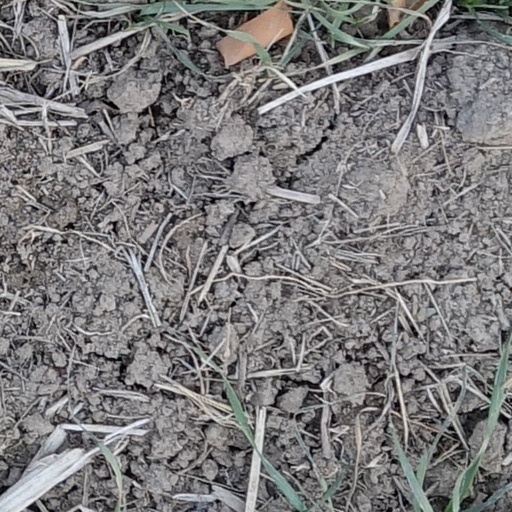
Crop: wheat